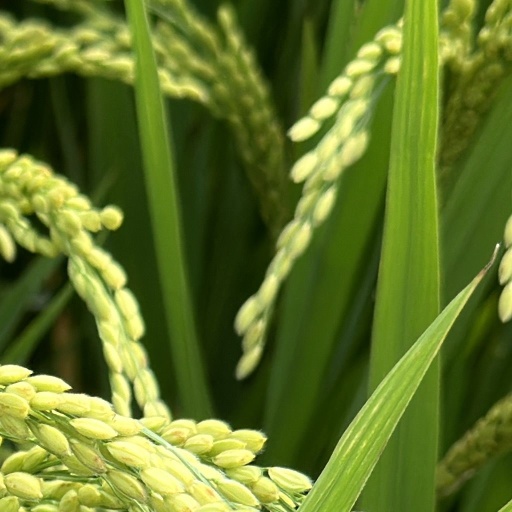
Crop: rice